Soest, Germany

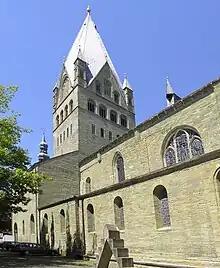
Church of St. Patrokli

An increasingly confident and powerful Soest liberated itself, between 1444 and 1449, from the Bishop of Cologne, who controlled Westphalia (the so-called Soest Feud). No longer a capital of Westphalia, Soest aligned itself instead with the Duke of Cleves. This proved to be mostly a Pyrrhic victory, however. Though it had shown itself strong enough to defy the powerful Archbishop of Cologne, the town lost much of its trade as a consequence, with a "liberated" Soest surrounded by territories with other allegiances. When the last Duke of Cleves died in 1609, his dukedom was inherited by Brandenburg and, after a short siege, Soest was incorporated into it.